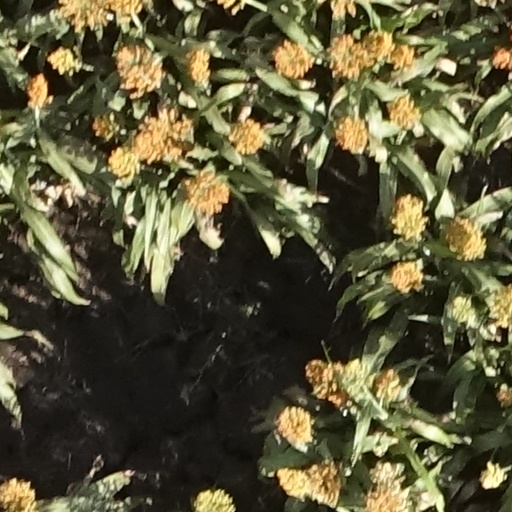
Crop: sorghum